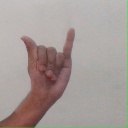
अक्षर: य